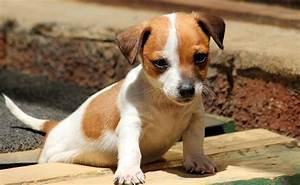
dog